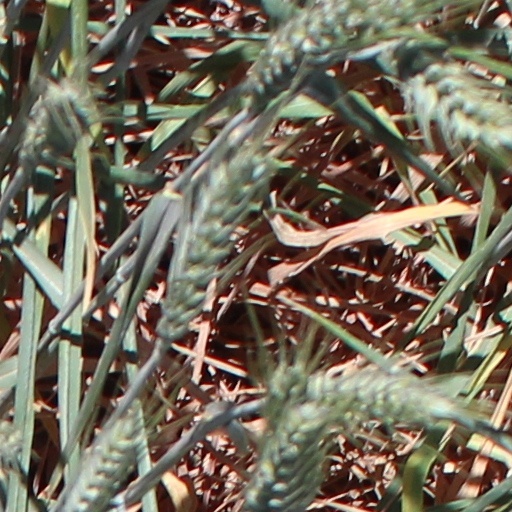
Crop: wheat